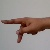
The image shows a hand gesture representing the letter 'P' in Indian Sign Language.